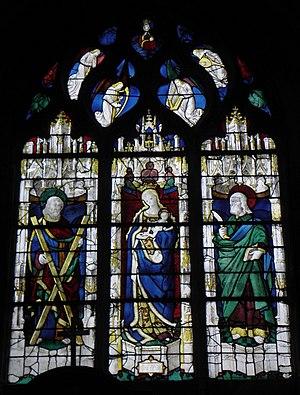
Baie 13 de l'église Notre-Dame de Louviers (27). Saint-André, Vierge à l'Enfant, Saint-Barthélémy.
Formant la transition entre l'art gothique et la Première Renaissance, le style Louis XII est le résultat des guerres d'Italie de Charles VIII et de Louis XII mettant alors la France en rapport direct avec la Renaissance artistique italienne. D'une façon générale, la structure reste française, seul le décor change et devient italien.